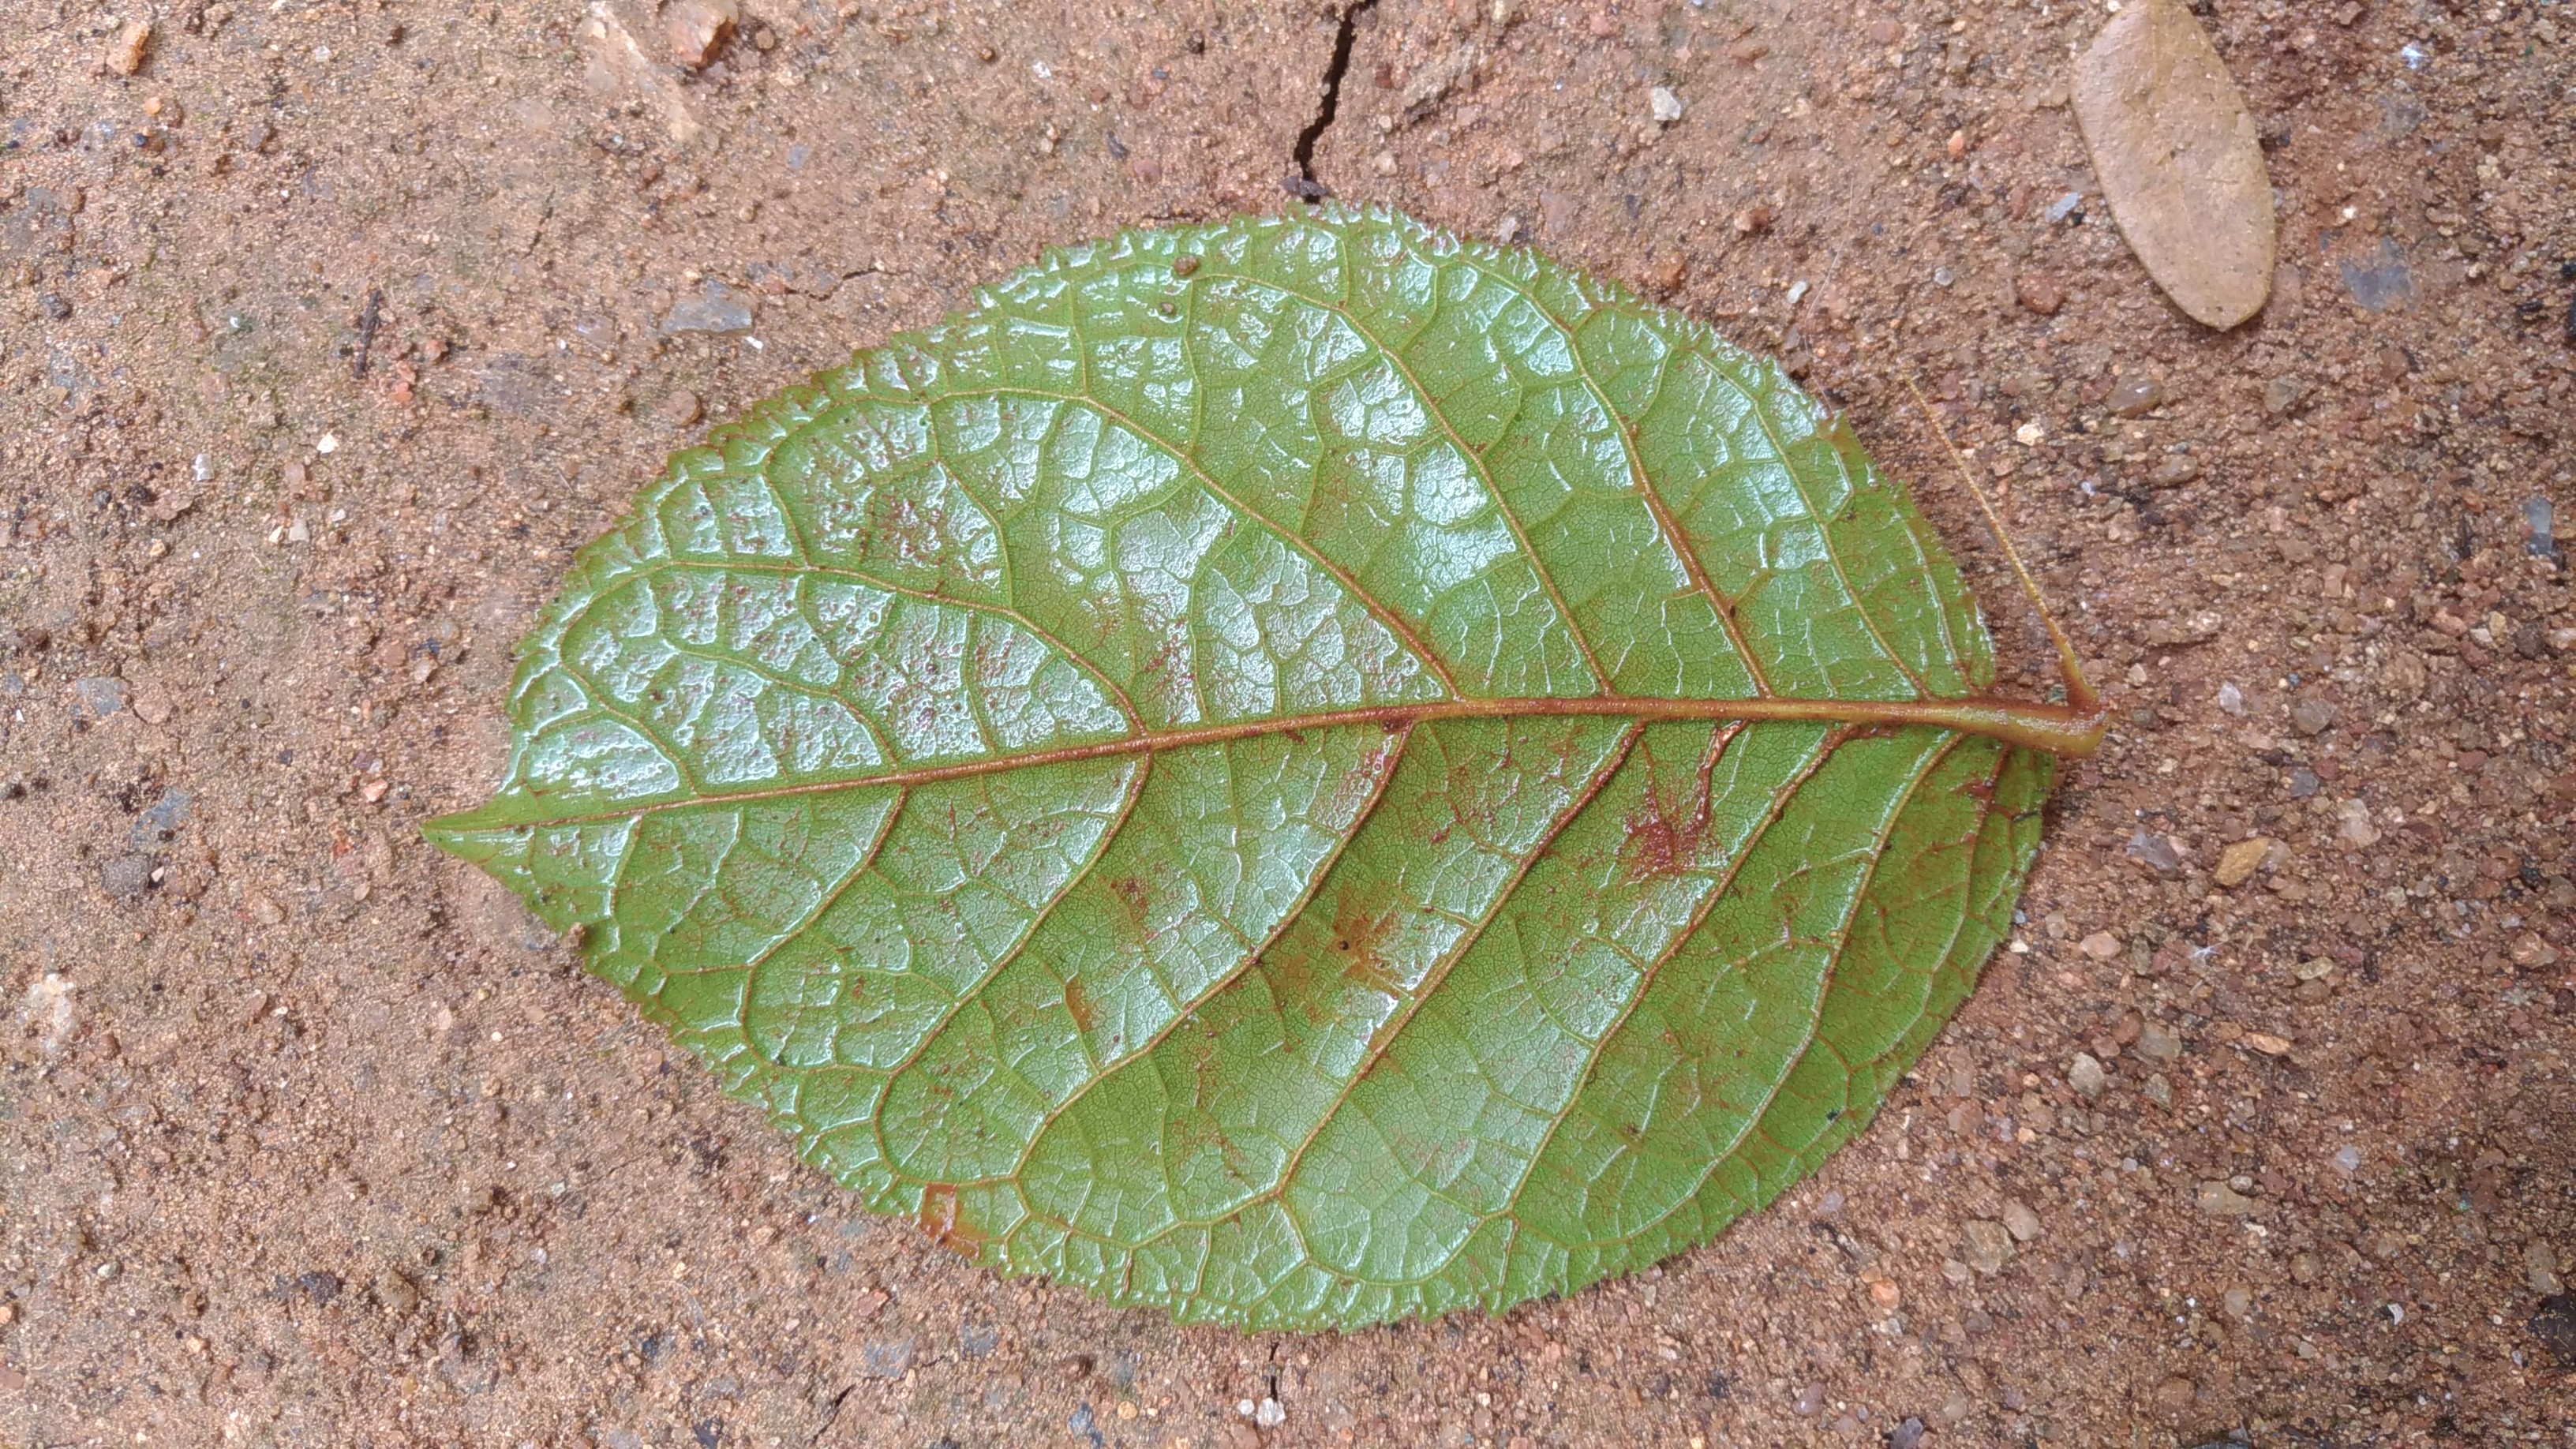
Plant: Padri